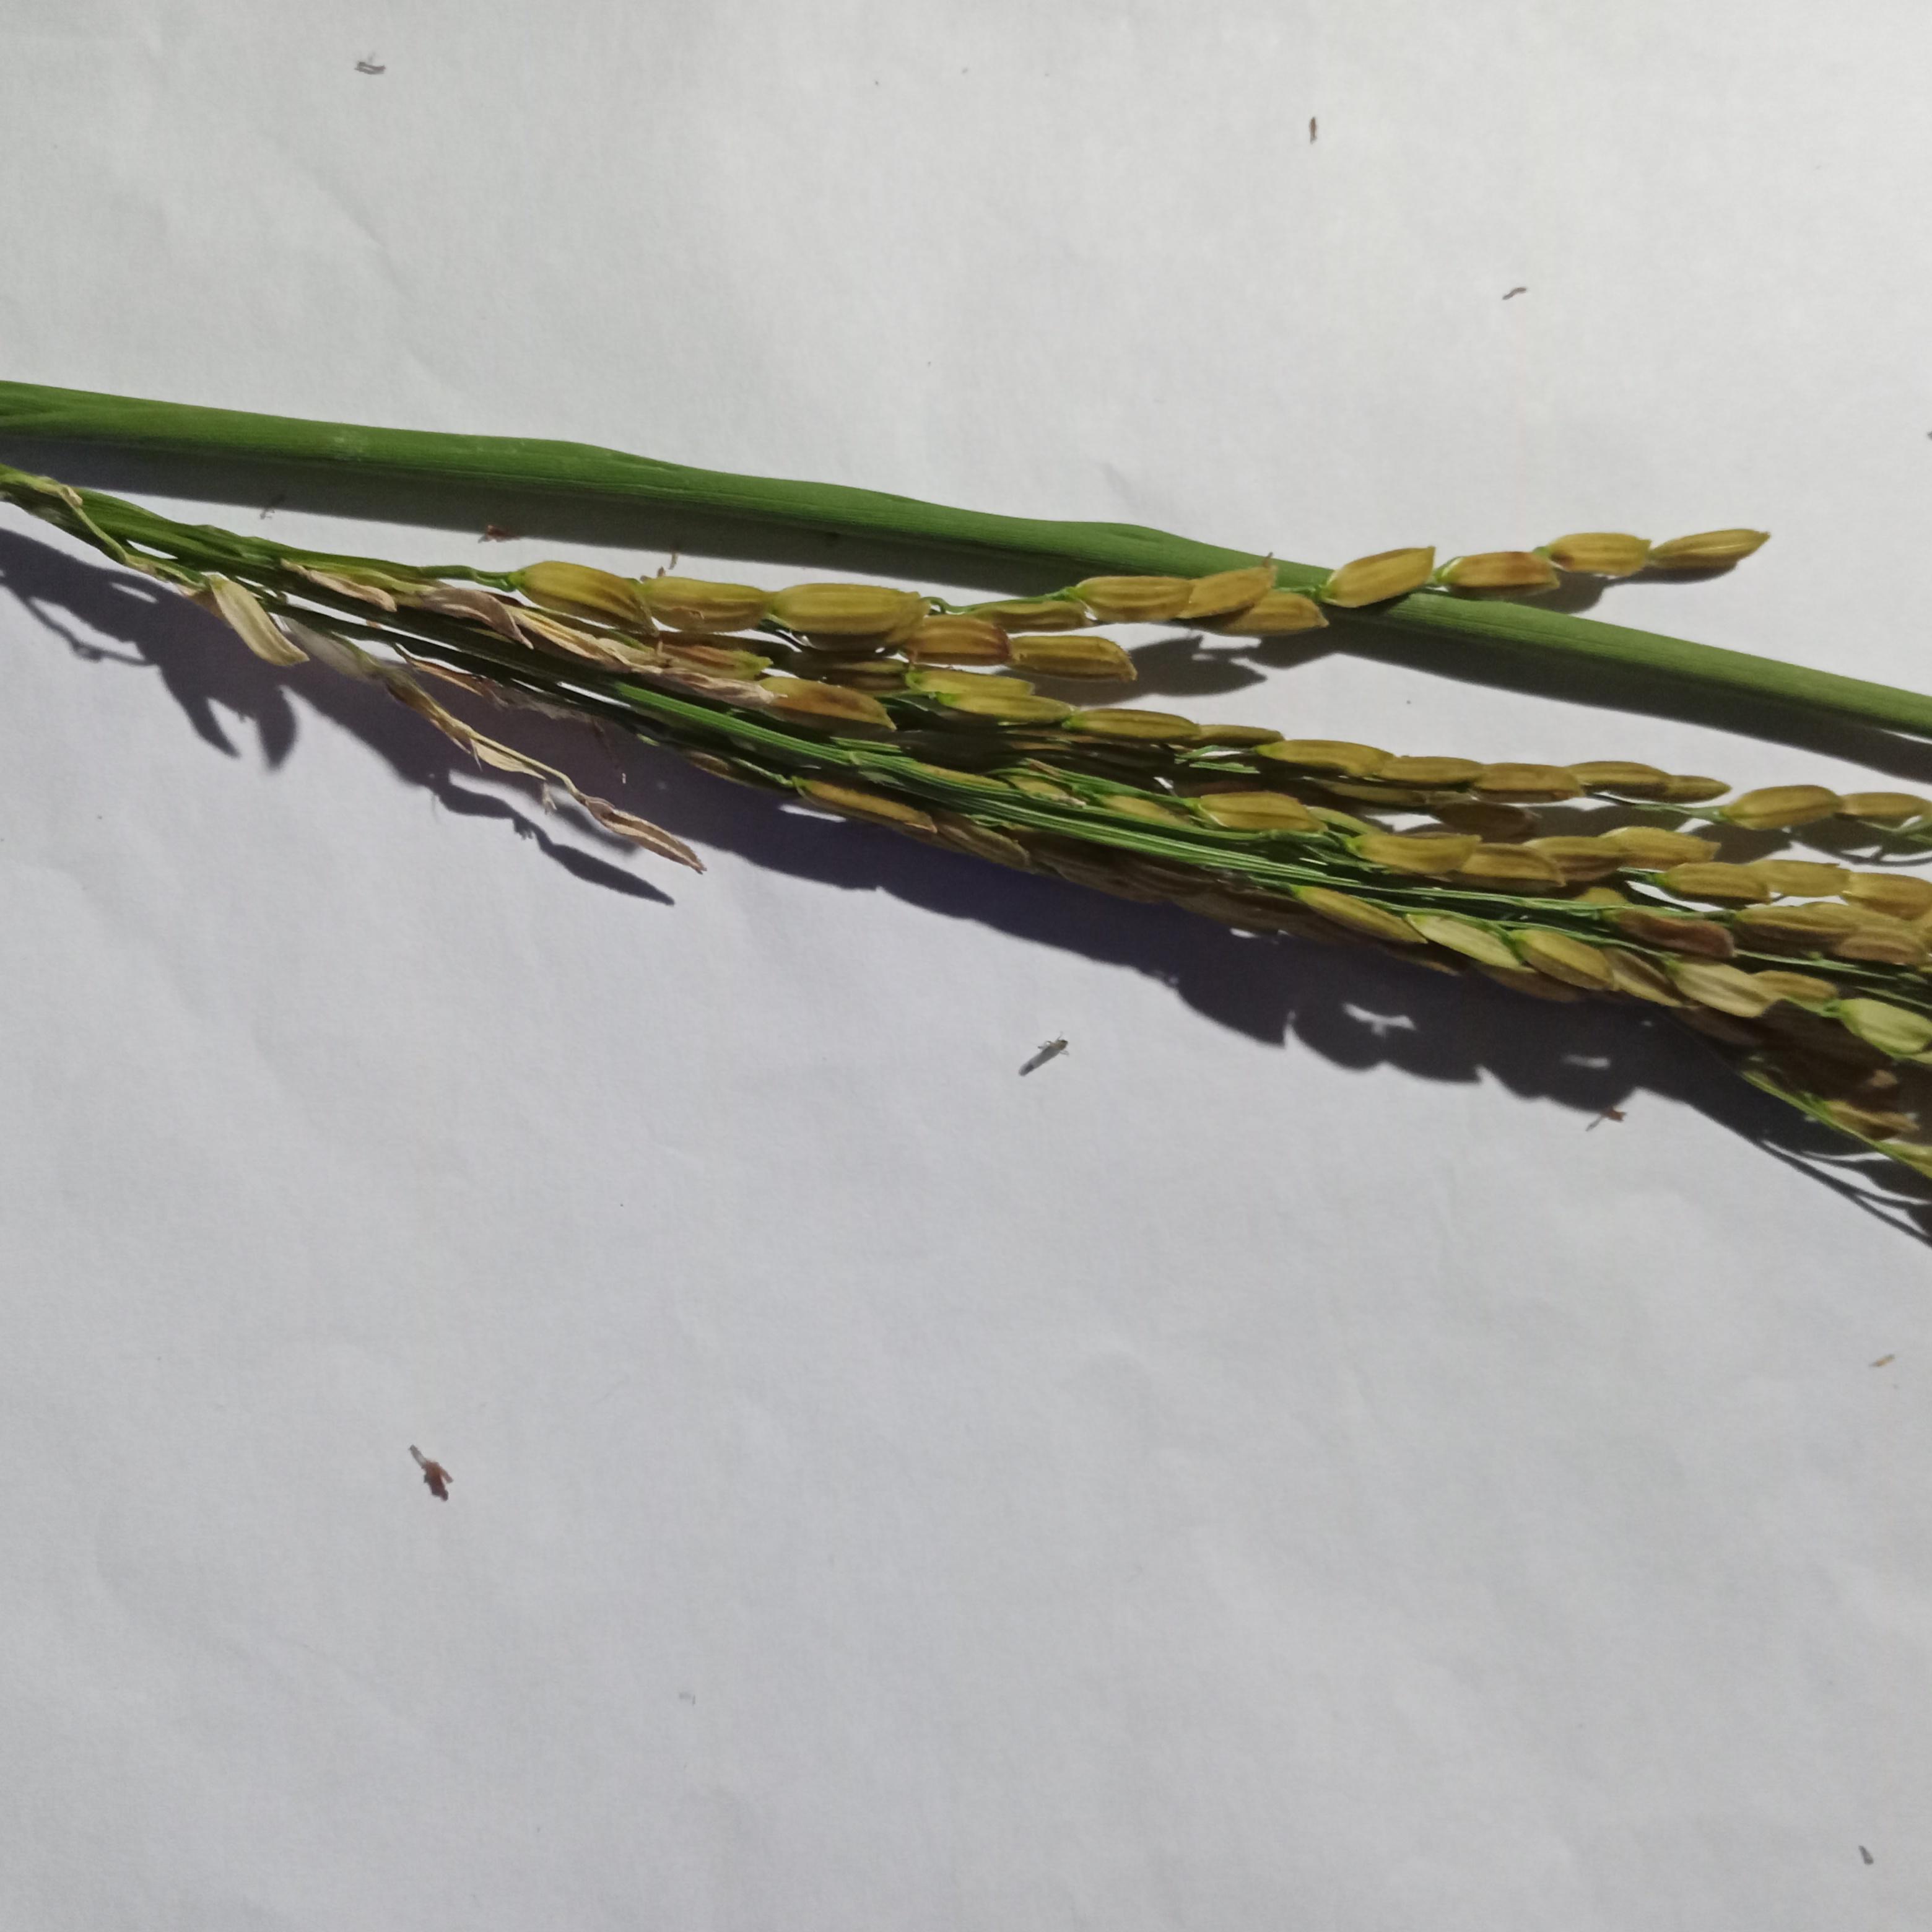
Label: Rice___Neck_Blast